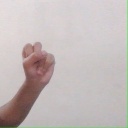
अक्षर: स